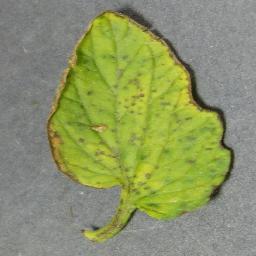
Label: Tomato___Bacterial_spot